2020 World Snooker Championship

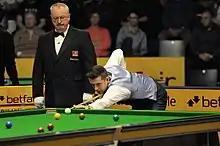
Mark Selby was applauded for the quality of his in his 13–7 win over Neil Robertson.

The quarter-finals took place from 9 to 11 August, each match played over three sessions as the best of 25 frames. Mark Selby played Neil Robertson, with the first frame lasting over 58 minutes. Selby took the frame, and all of the first five of the match. Robertson won the next three frames, including a four-ball in the final frame of the session. Selby then won the second session of the match 6–2 to lead 11–5, winning four frames in a row. He also won frame 17 with a break of 91 to lead 12–5, but Robertson won the next two frames. Selby won the match 13–7 when Robertson missed a black ball from the spot. Afterwards, Robertson praised Selby's consistent defensive , whilst Selby acknowledged he had lacked confidence that he could reach that stage of the tournament again.